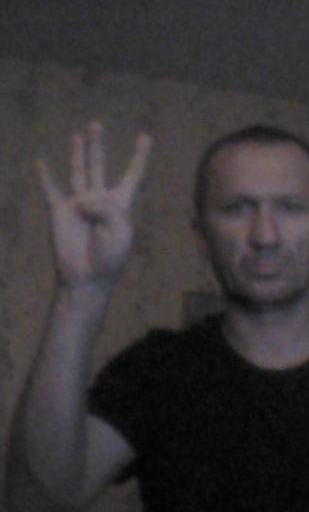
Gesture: four